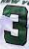
Number: 3